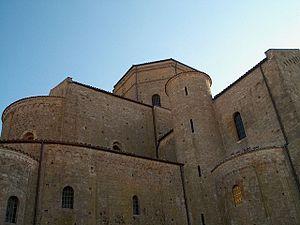
L'archidiocèse d'Acerenza est un archidiocèse de l'Église catholique en Italie, suffragant de l'archidiocèse de Potenza-Muro Lucano-Marsico Nuovo et appartenant à la région ecclésiastique de la Basilicate.
La liste suivante recense les cathédrales en Italie.
La cathédrale d'Acerenza est une église catholique romaine d'Acerenza, en Italie. Il s'agit de la cathédrale de l'archidiocèse d'Acerenza.